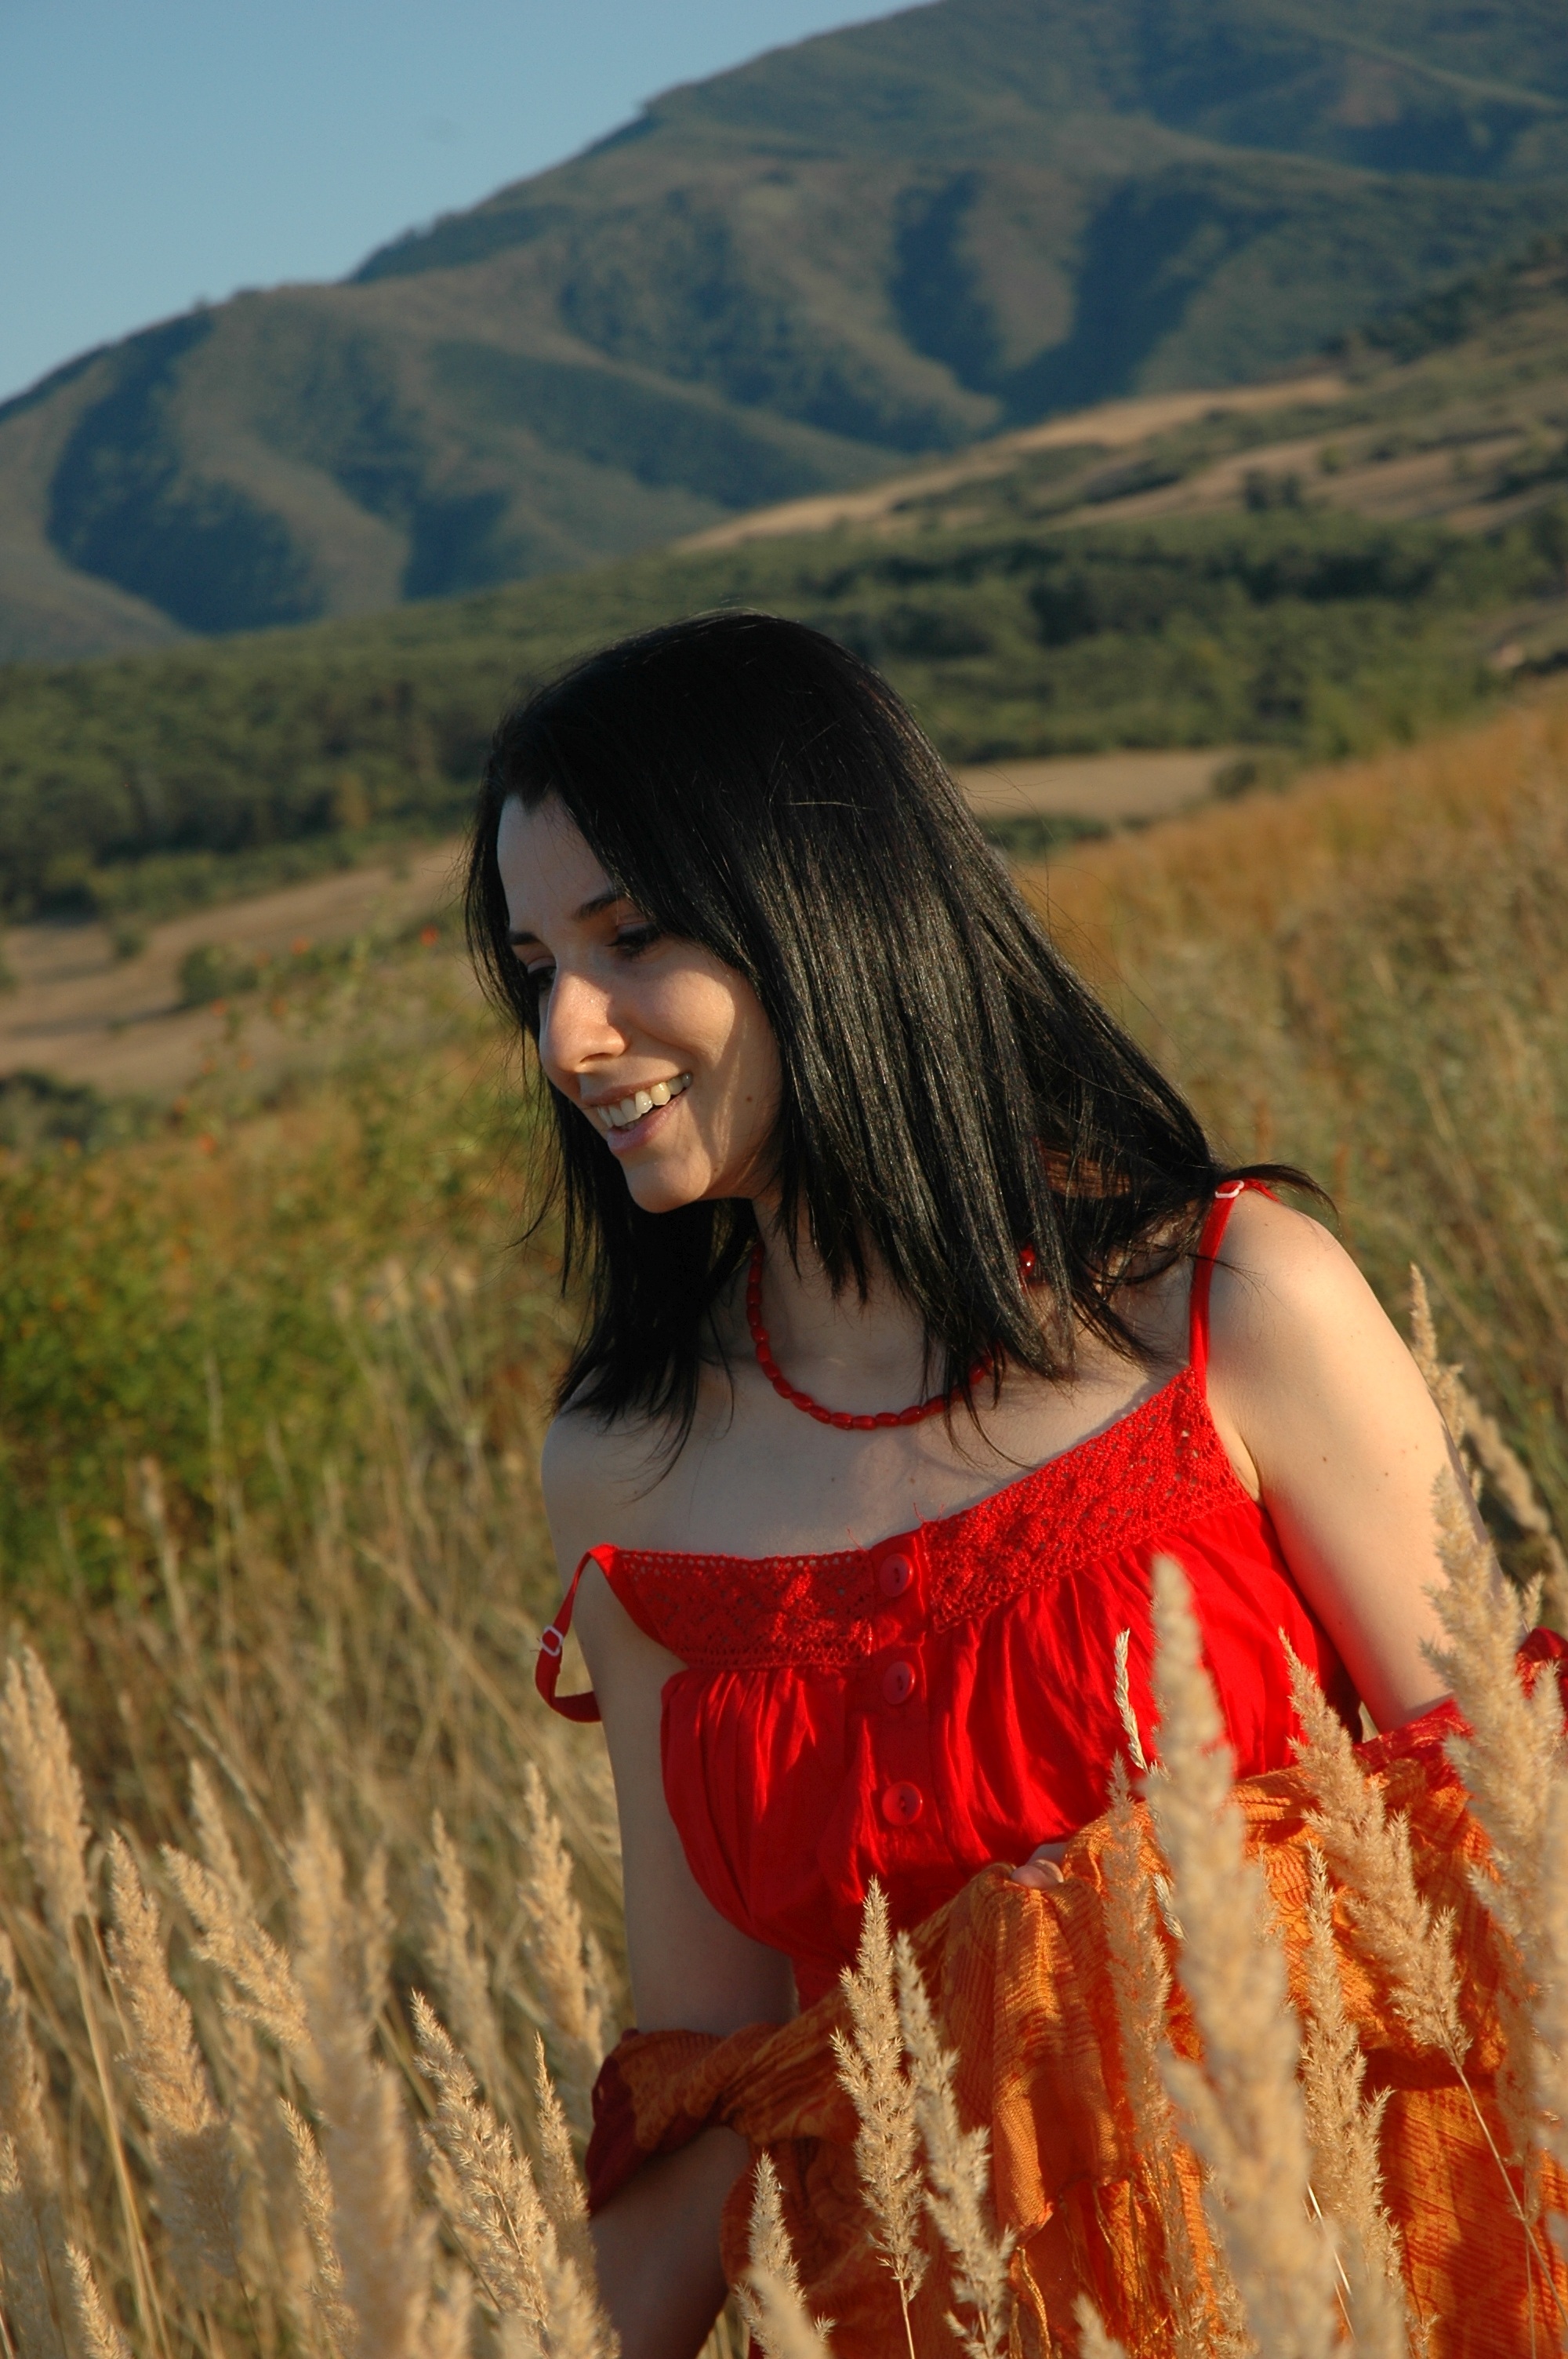
nature, girl, woman, female, model, young, red, autumn, lady, laugh, black hair, dress, cornfield, beauty, photo shoot, red dress